Itō Sukechika

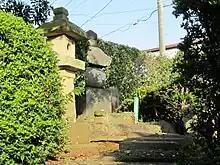
Grave of Itō Sukechika in Itō, Shizuoka

Sukechika attempted to kill Minamoto no Yoritomo, who was exiled to Izu Province, over an alleged relationship between Yoritomo and Sukechika's daughter. In 1180, Sukechika surrounded Yoritomo at Ishibashiyama, and succeeded in routing Yoritomo's force. However, during the Battle of Fujigawa, Sukechika was caught by the Minamoto clan, and his captivity was entrusted to his son-in-law, Miura Yoshizumi. Thanks to Yoshizumi's relentless efforts, Sukechika was pardoned, but committed suicide by the sword from his own shame on March 20, 1182.